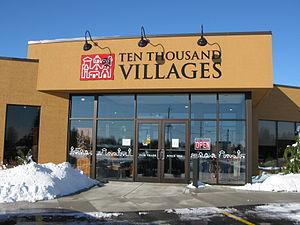
Dix Mille Villages est une association à but non lucratif dont le but est d'assurer un revenu équitable et essentiel aux travailleurs des pays en développement en commercialisant leur artisanat et en racontant leur histoire en Amérique du Nord. Dix Mille Villages œuvre avec des artisans, qui autrement, seraient au chômage ou sous-employés. Le revenu gagné leur permet de nourrir, d'éduquer, de loger leur famille, et de leur assurer les soins médicaux. Dix Mille Villages est un programme à but non lucratif du Comité central mennonite, organisme d'aide humanitaire et de développement des Églises évangéliques mennonites en Amérique du Nord.